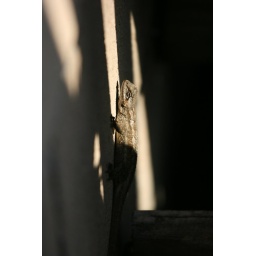
This one was sitting in a spot of sun on the wall behind some wood.